Interstate 90

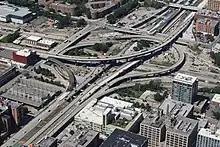
Aerial view of a major freeway interchange with several flyover ramps set within an urban neighborhood. Several ramps have exposed steel beams and other unfinished surfaces, showing signs of construction activity.

I-90 enters New York in Chautauqua County and runs concurrently with the mainline of the tolled New York State Thruway. It travels northeast along the Lake Erie shoreline between Lake Road to the north and US 20 to the south through Dunkirk and Fredonia. The highways enter the Buffalo area, where the toll road runs north–south through Cheektowaga and forms an eastern bypass, using auxiliary routes I-190 and I-290 to serve the city. At a junction with I-290 near Buffalo Niagara International Airport, I-90 turns east to follow the historic Water Level Route of the New York Central Railroad, itself parallel to the 19th-century Erie Canal.